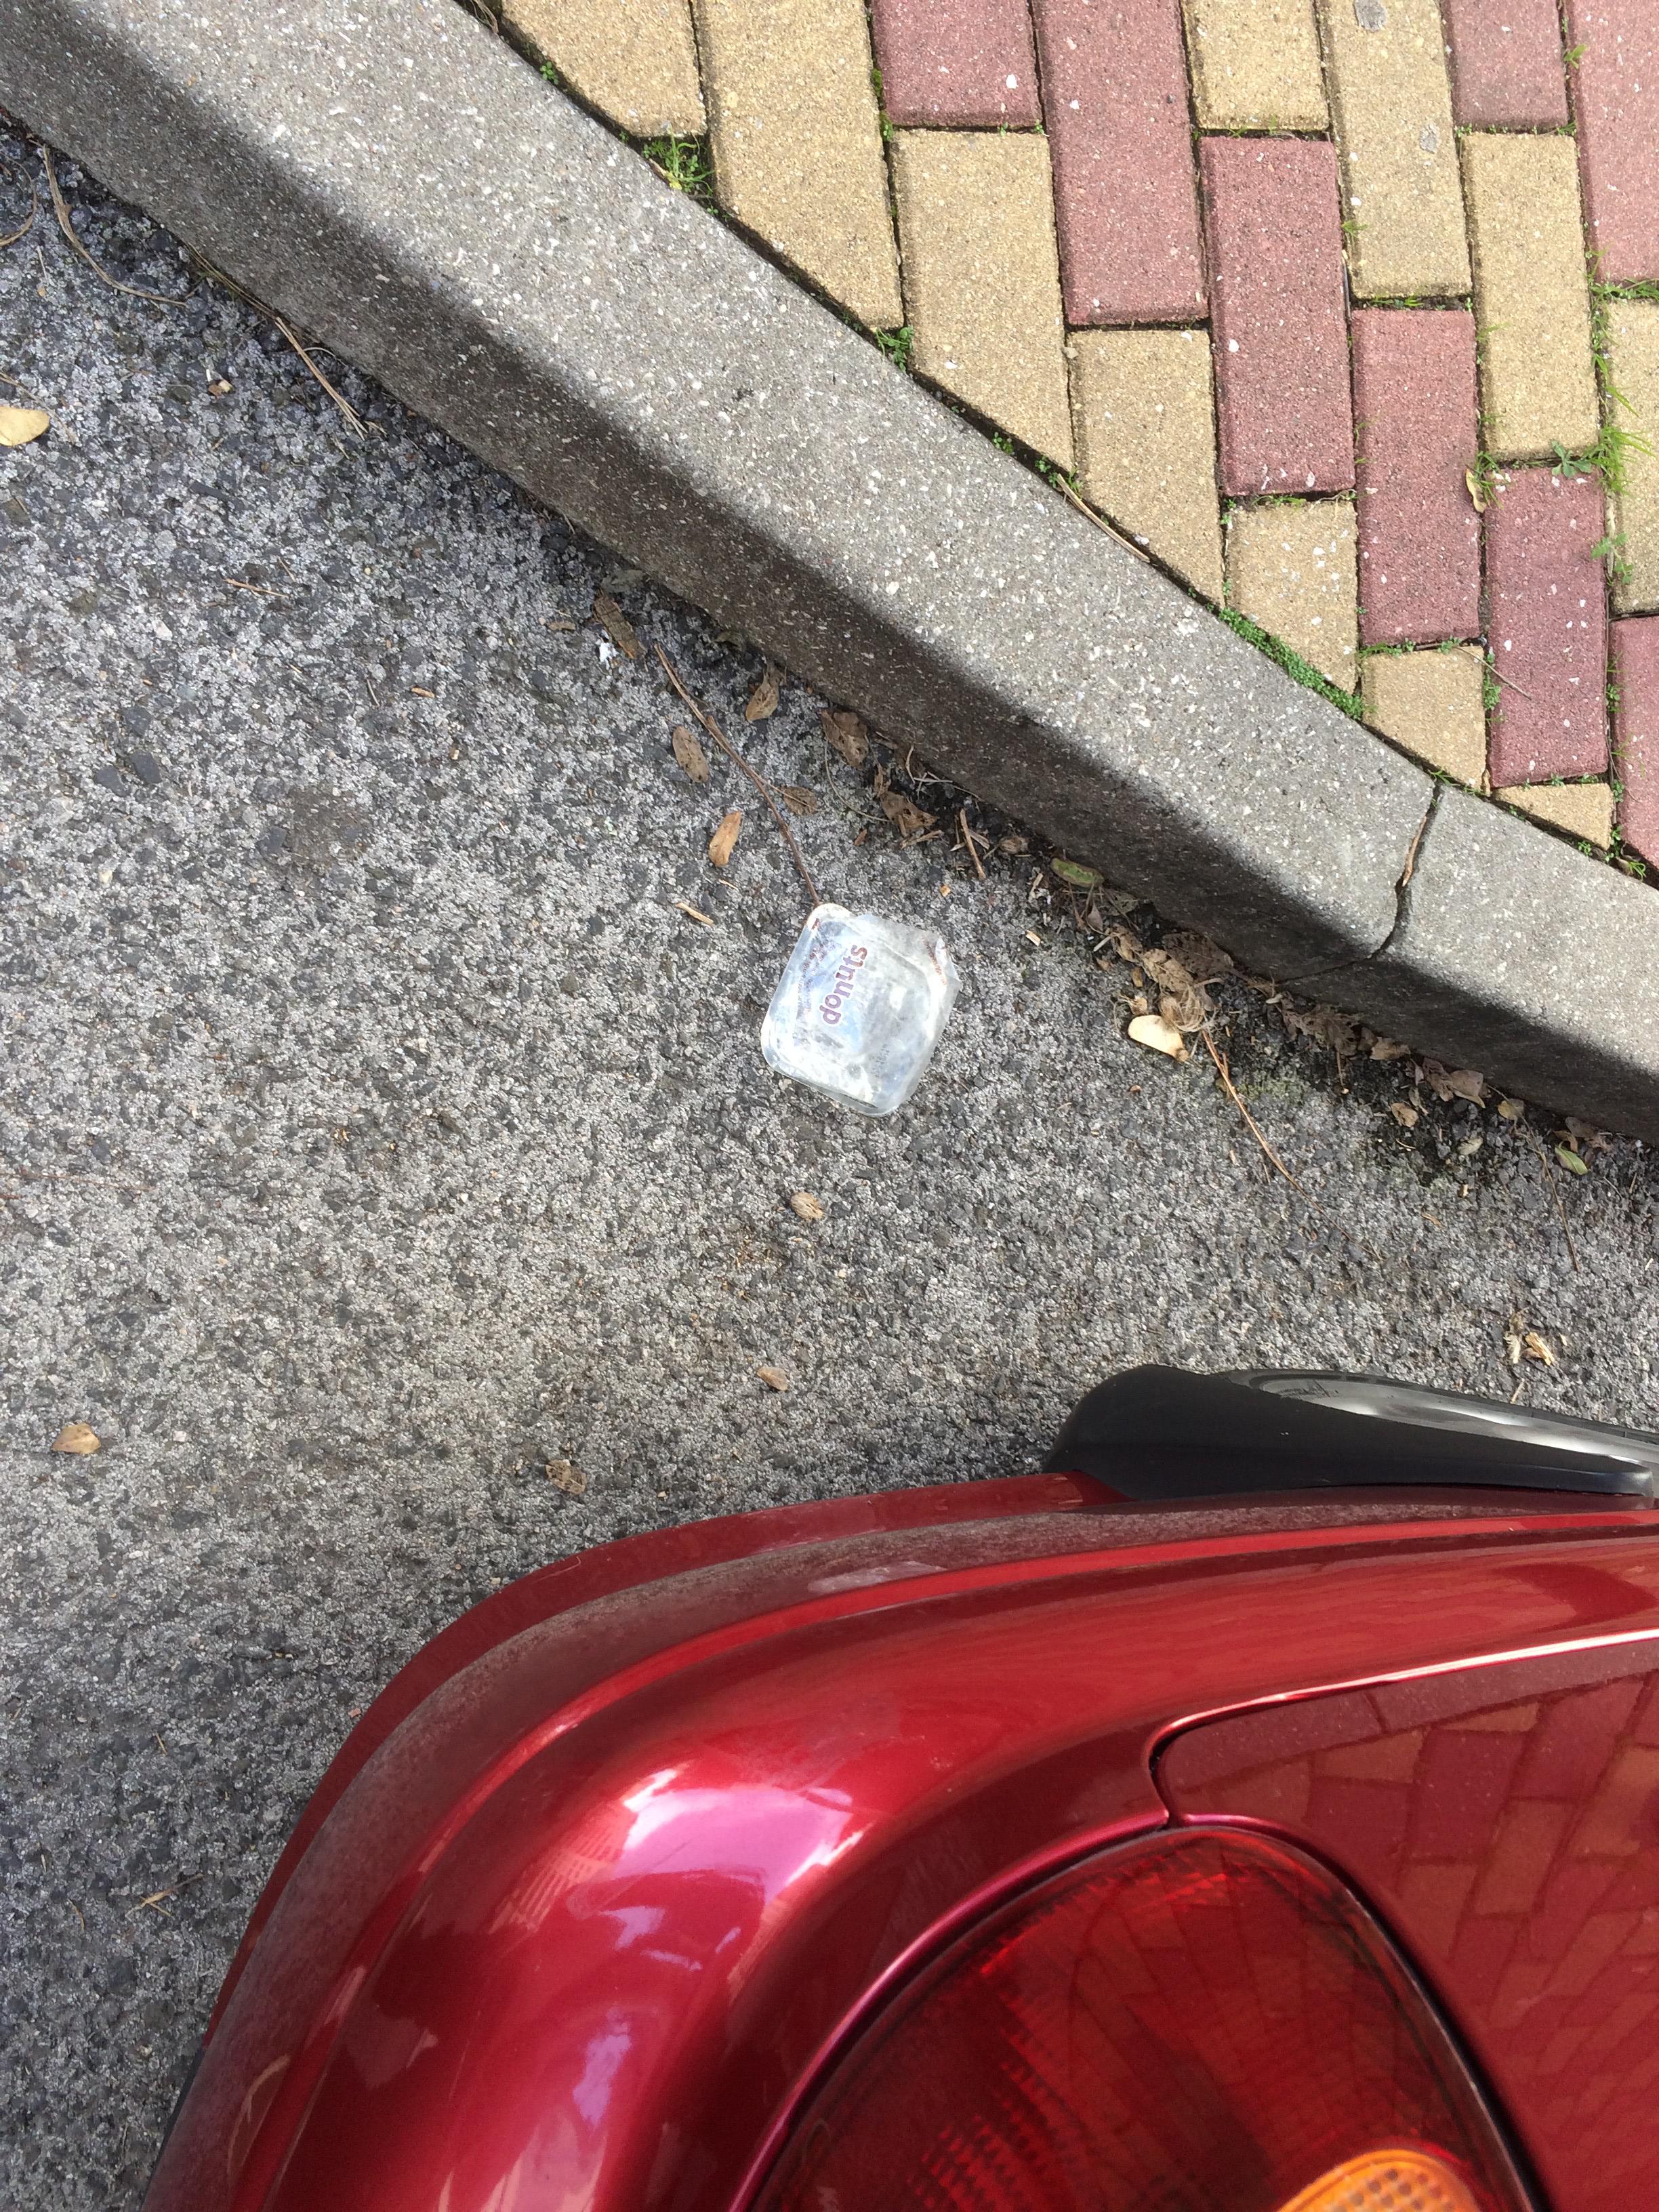
Object: Disposable food container (Plastic container)